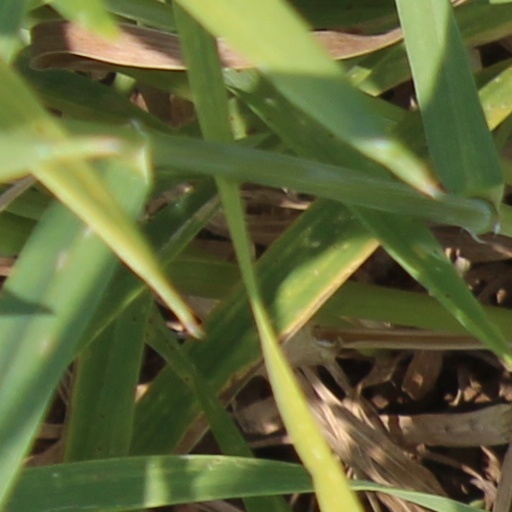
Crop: wheat